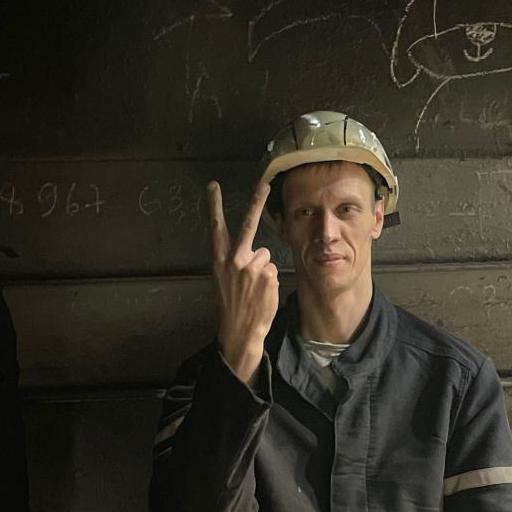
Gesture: peace_inverted